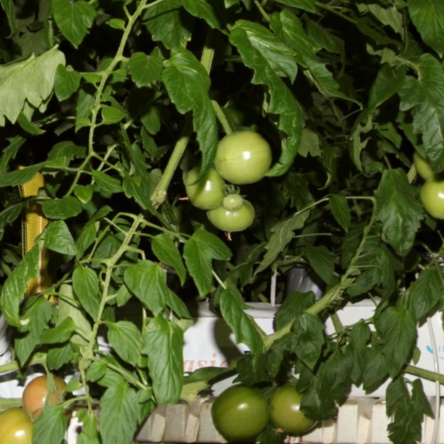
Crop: tomato